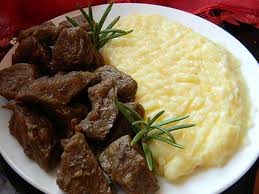
Yemek: et_sote